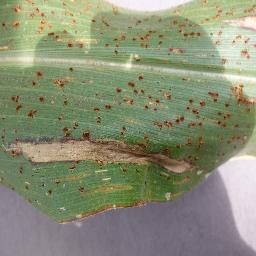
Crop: corn
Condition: (maize)_northern_blight